Jay Diggins

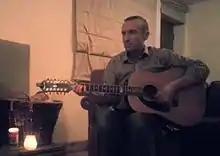
Diggins playing a 12-string acoustic guitar

He was taught how to perform in a band, by well-known music producer John Parish, in Yeovil, Somerset. He then spent two years learning how to record rock music at Parish's studios along with well-known English musician PJ Harvey. He won a place on the world's first Popular Music Sound Recording course at Salford University. More than 200 times over-subscribed, the course was tutored by record producer Bill Leader. In 2011, he designed and built Wyrebank Studios.